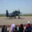
Label: airplane